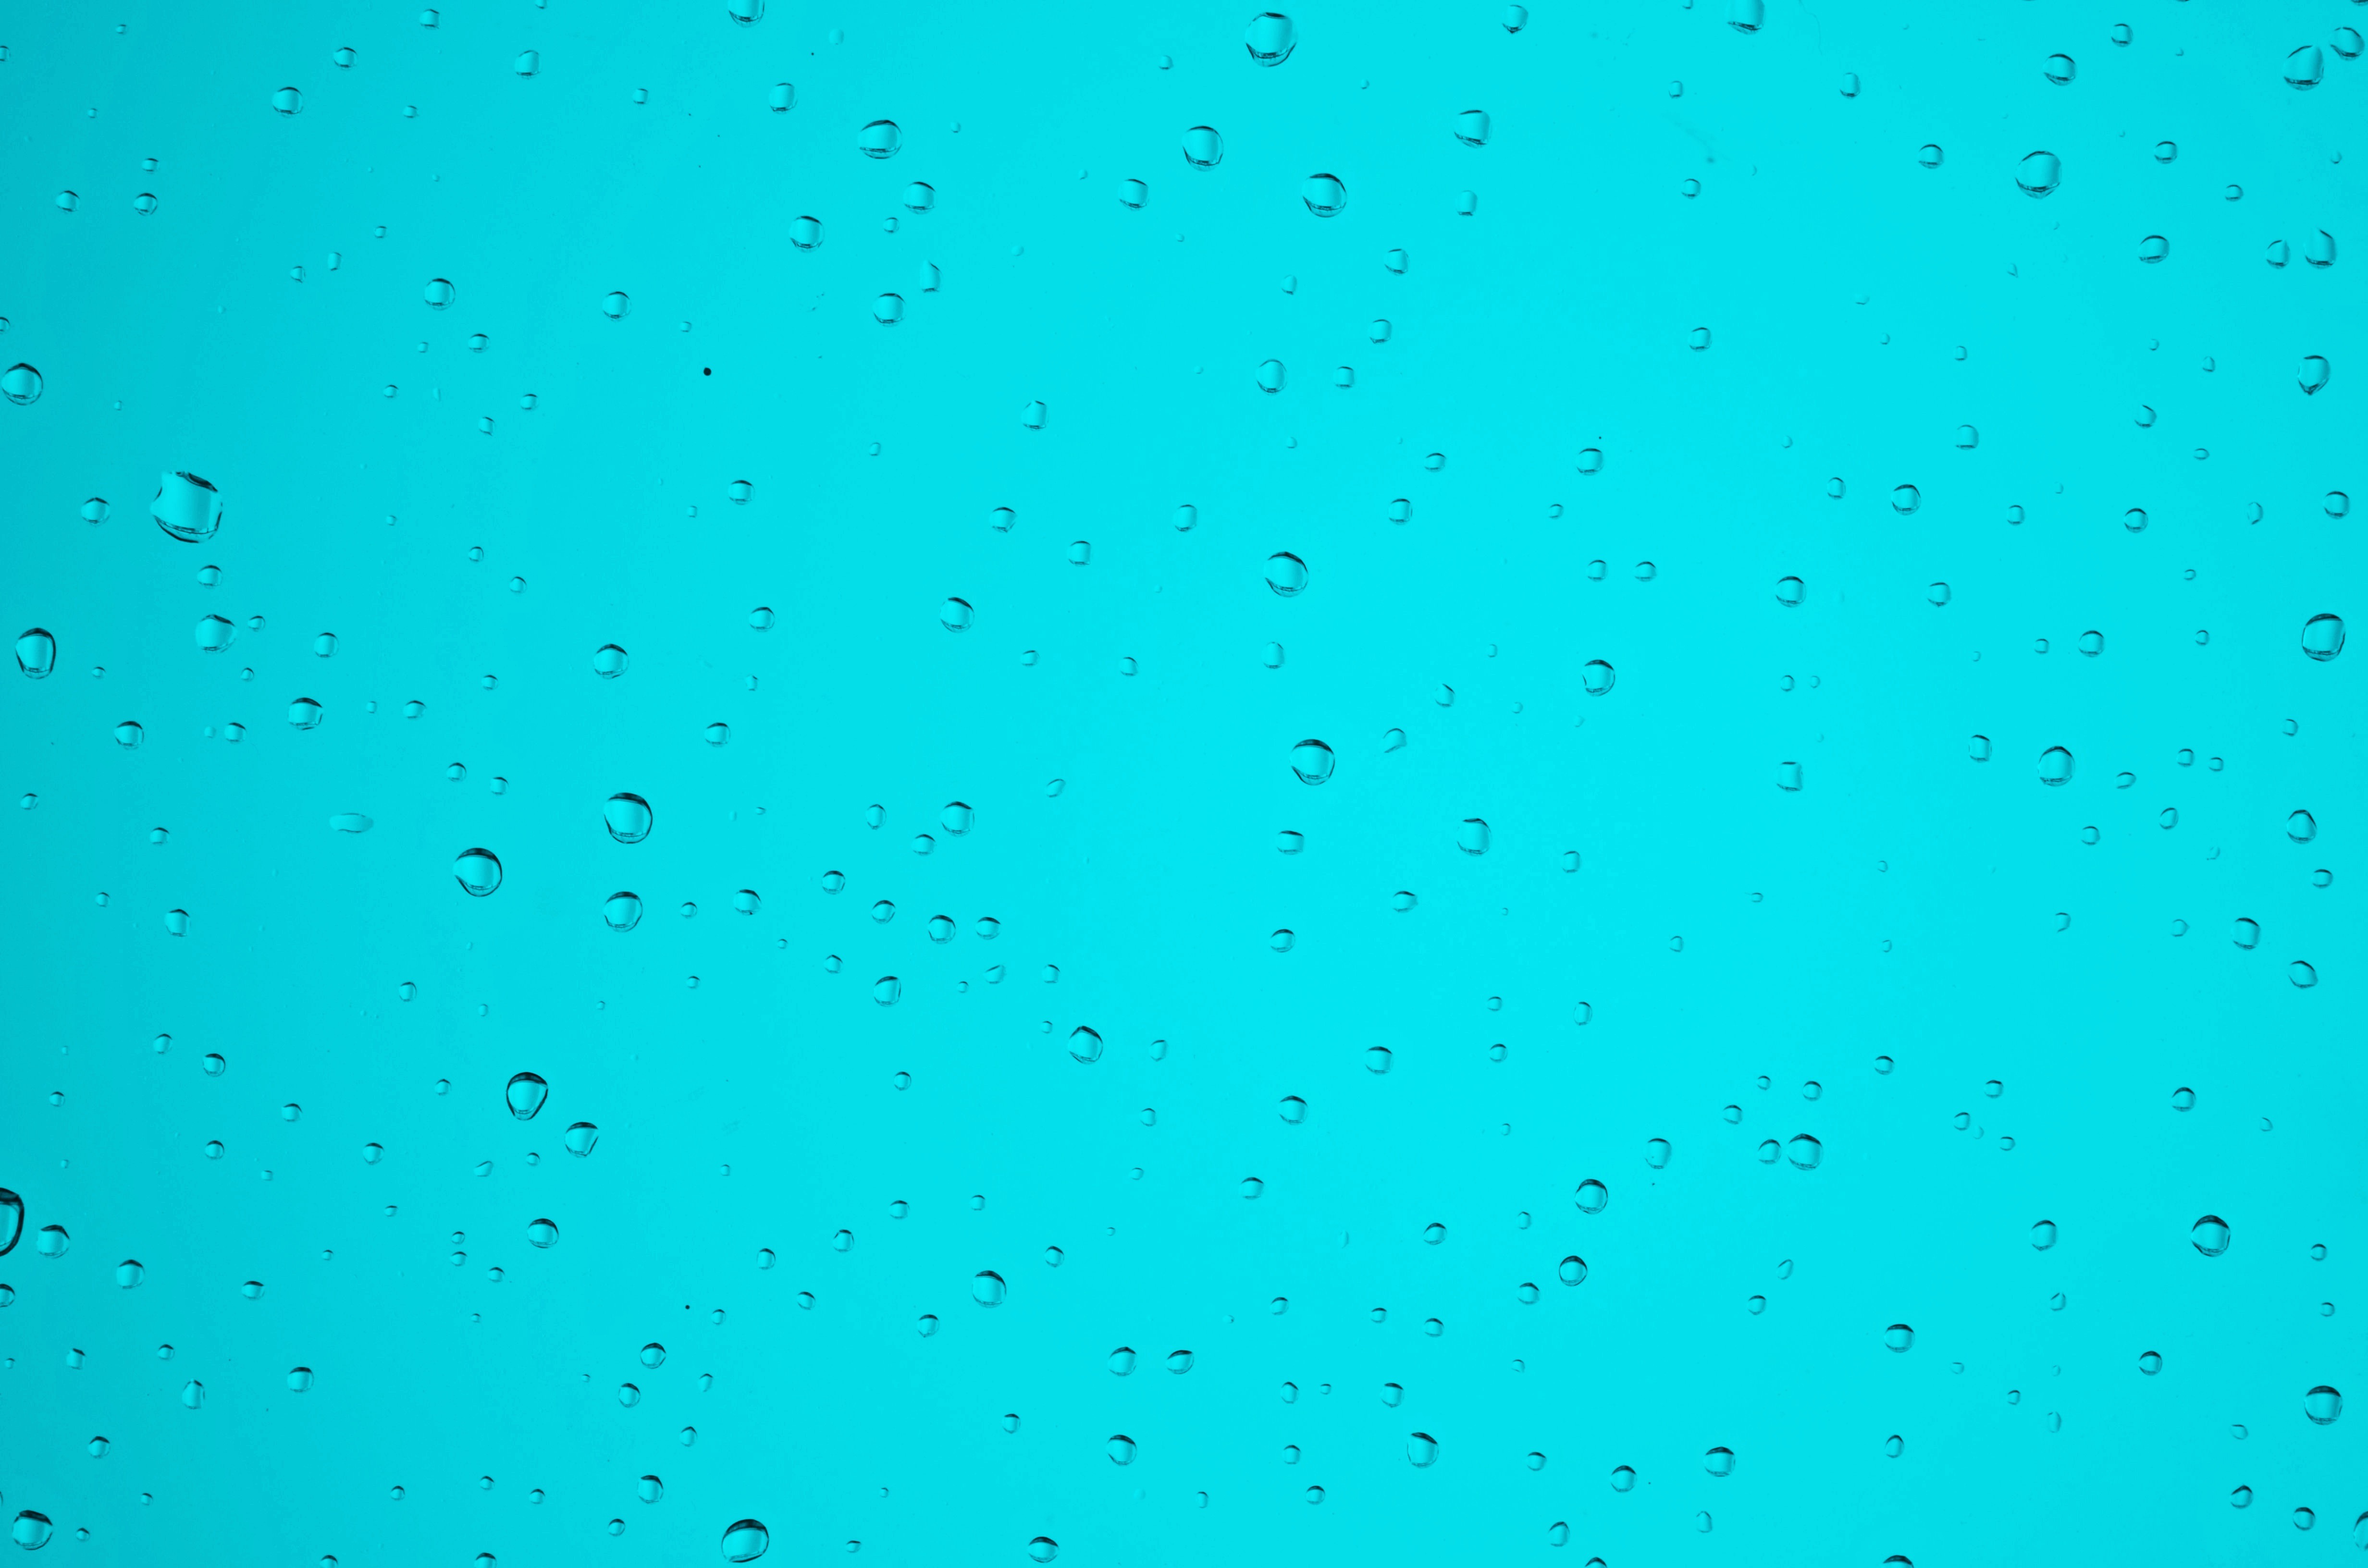
water, drop, rain, pattern, line, green, blue, drip, circle, font, aqua, turquoise, design, shape, drop of water, computer wallpaper